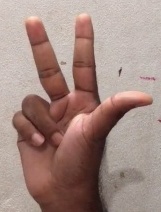
ASL sign: 3